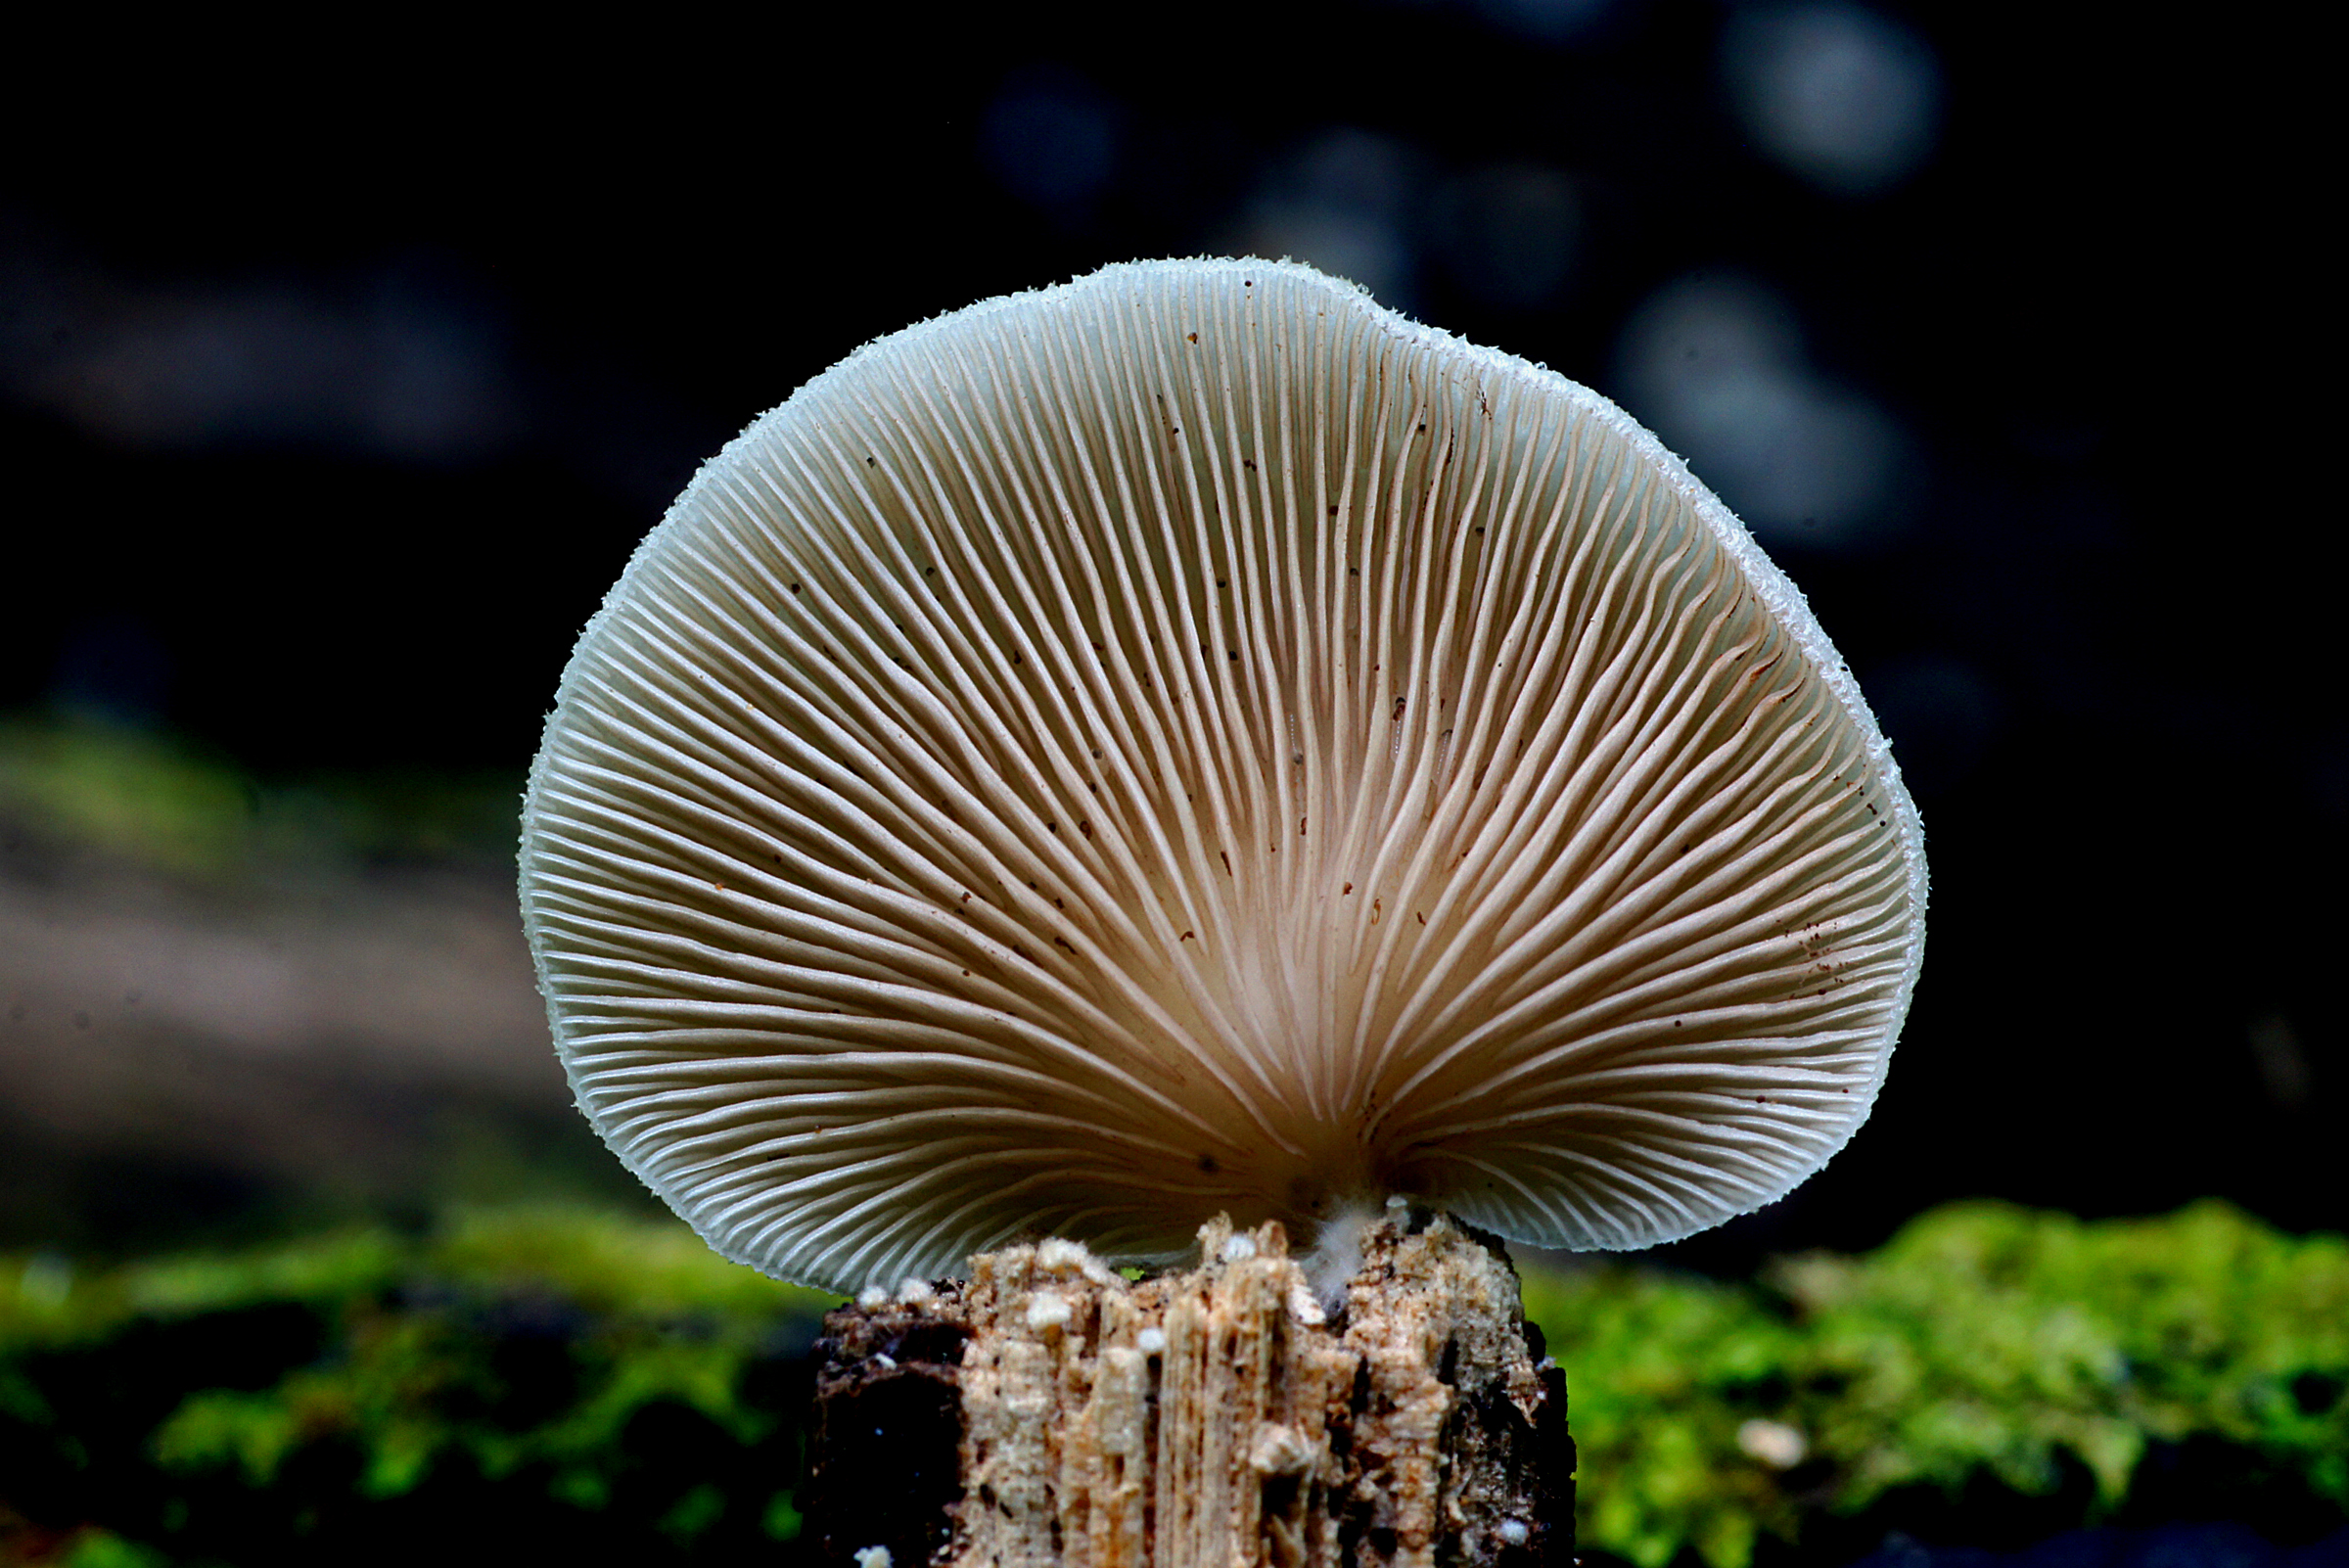
nature, mushroom, close up, fungi, crepidotusversutus, agaricus, macro photography, oyster mushroom, edible mushroom, medicinal mushroom, agaricaceae, pleurotus eryngii